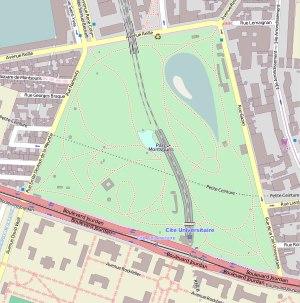
Le parc Montsouris est un jardin public situé dans le quartier du même nom, dans le sud de Paris, dans le 14ᵉ arrondissement. Pendant méridional du parc des Buttes-Chaumont, ce parc à l'anglaise aménagé à la fin du XIXᵉ siècle s'étend sur 15 hectares. Le parc abrite un grand nombre d'espèces d'oiseaux. Il y est planté de nombreux arbres.